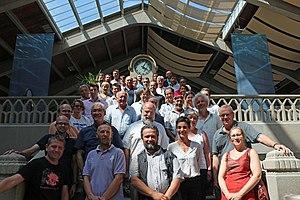
Réunion des conservateurs d'aquariums en 2017 à la cité de la mer de Cherbourg
L’Union des Conservateurs d’Aquariums est une association loi de 1901 créée officiellement en 1987, et qui regroupe les responsables d’une grande partie des aquariums français, tous types de structure confondus.